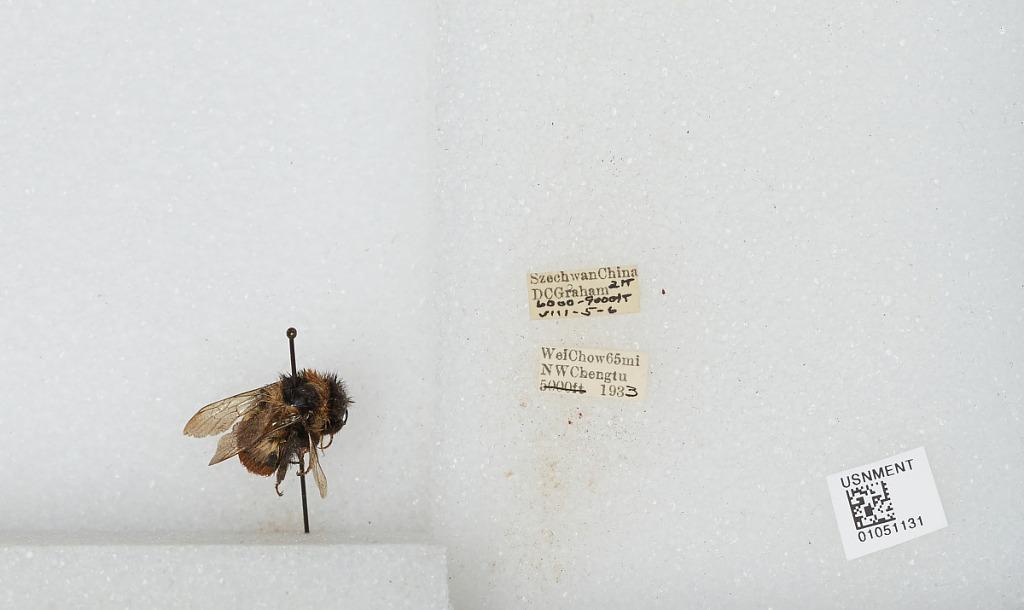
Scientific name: Bombus sp.
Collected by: D. Graham
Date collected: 1933-8-5
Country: China
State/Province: Sichuan
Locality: Wei Chow 65 miles NW Chengdu